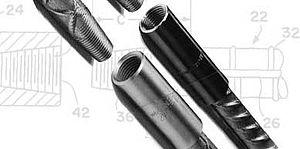
Les épissures mécaniques ou barres d'armature mécanique sont utilisées pour joindre de longues barres en renforçant l'alliage.